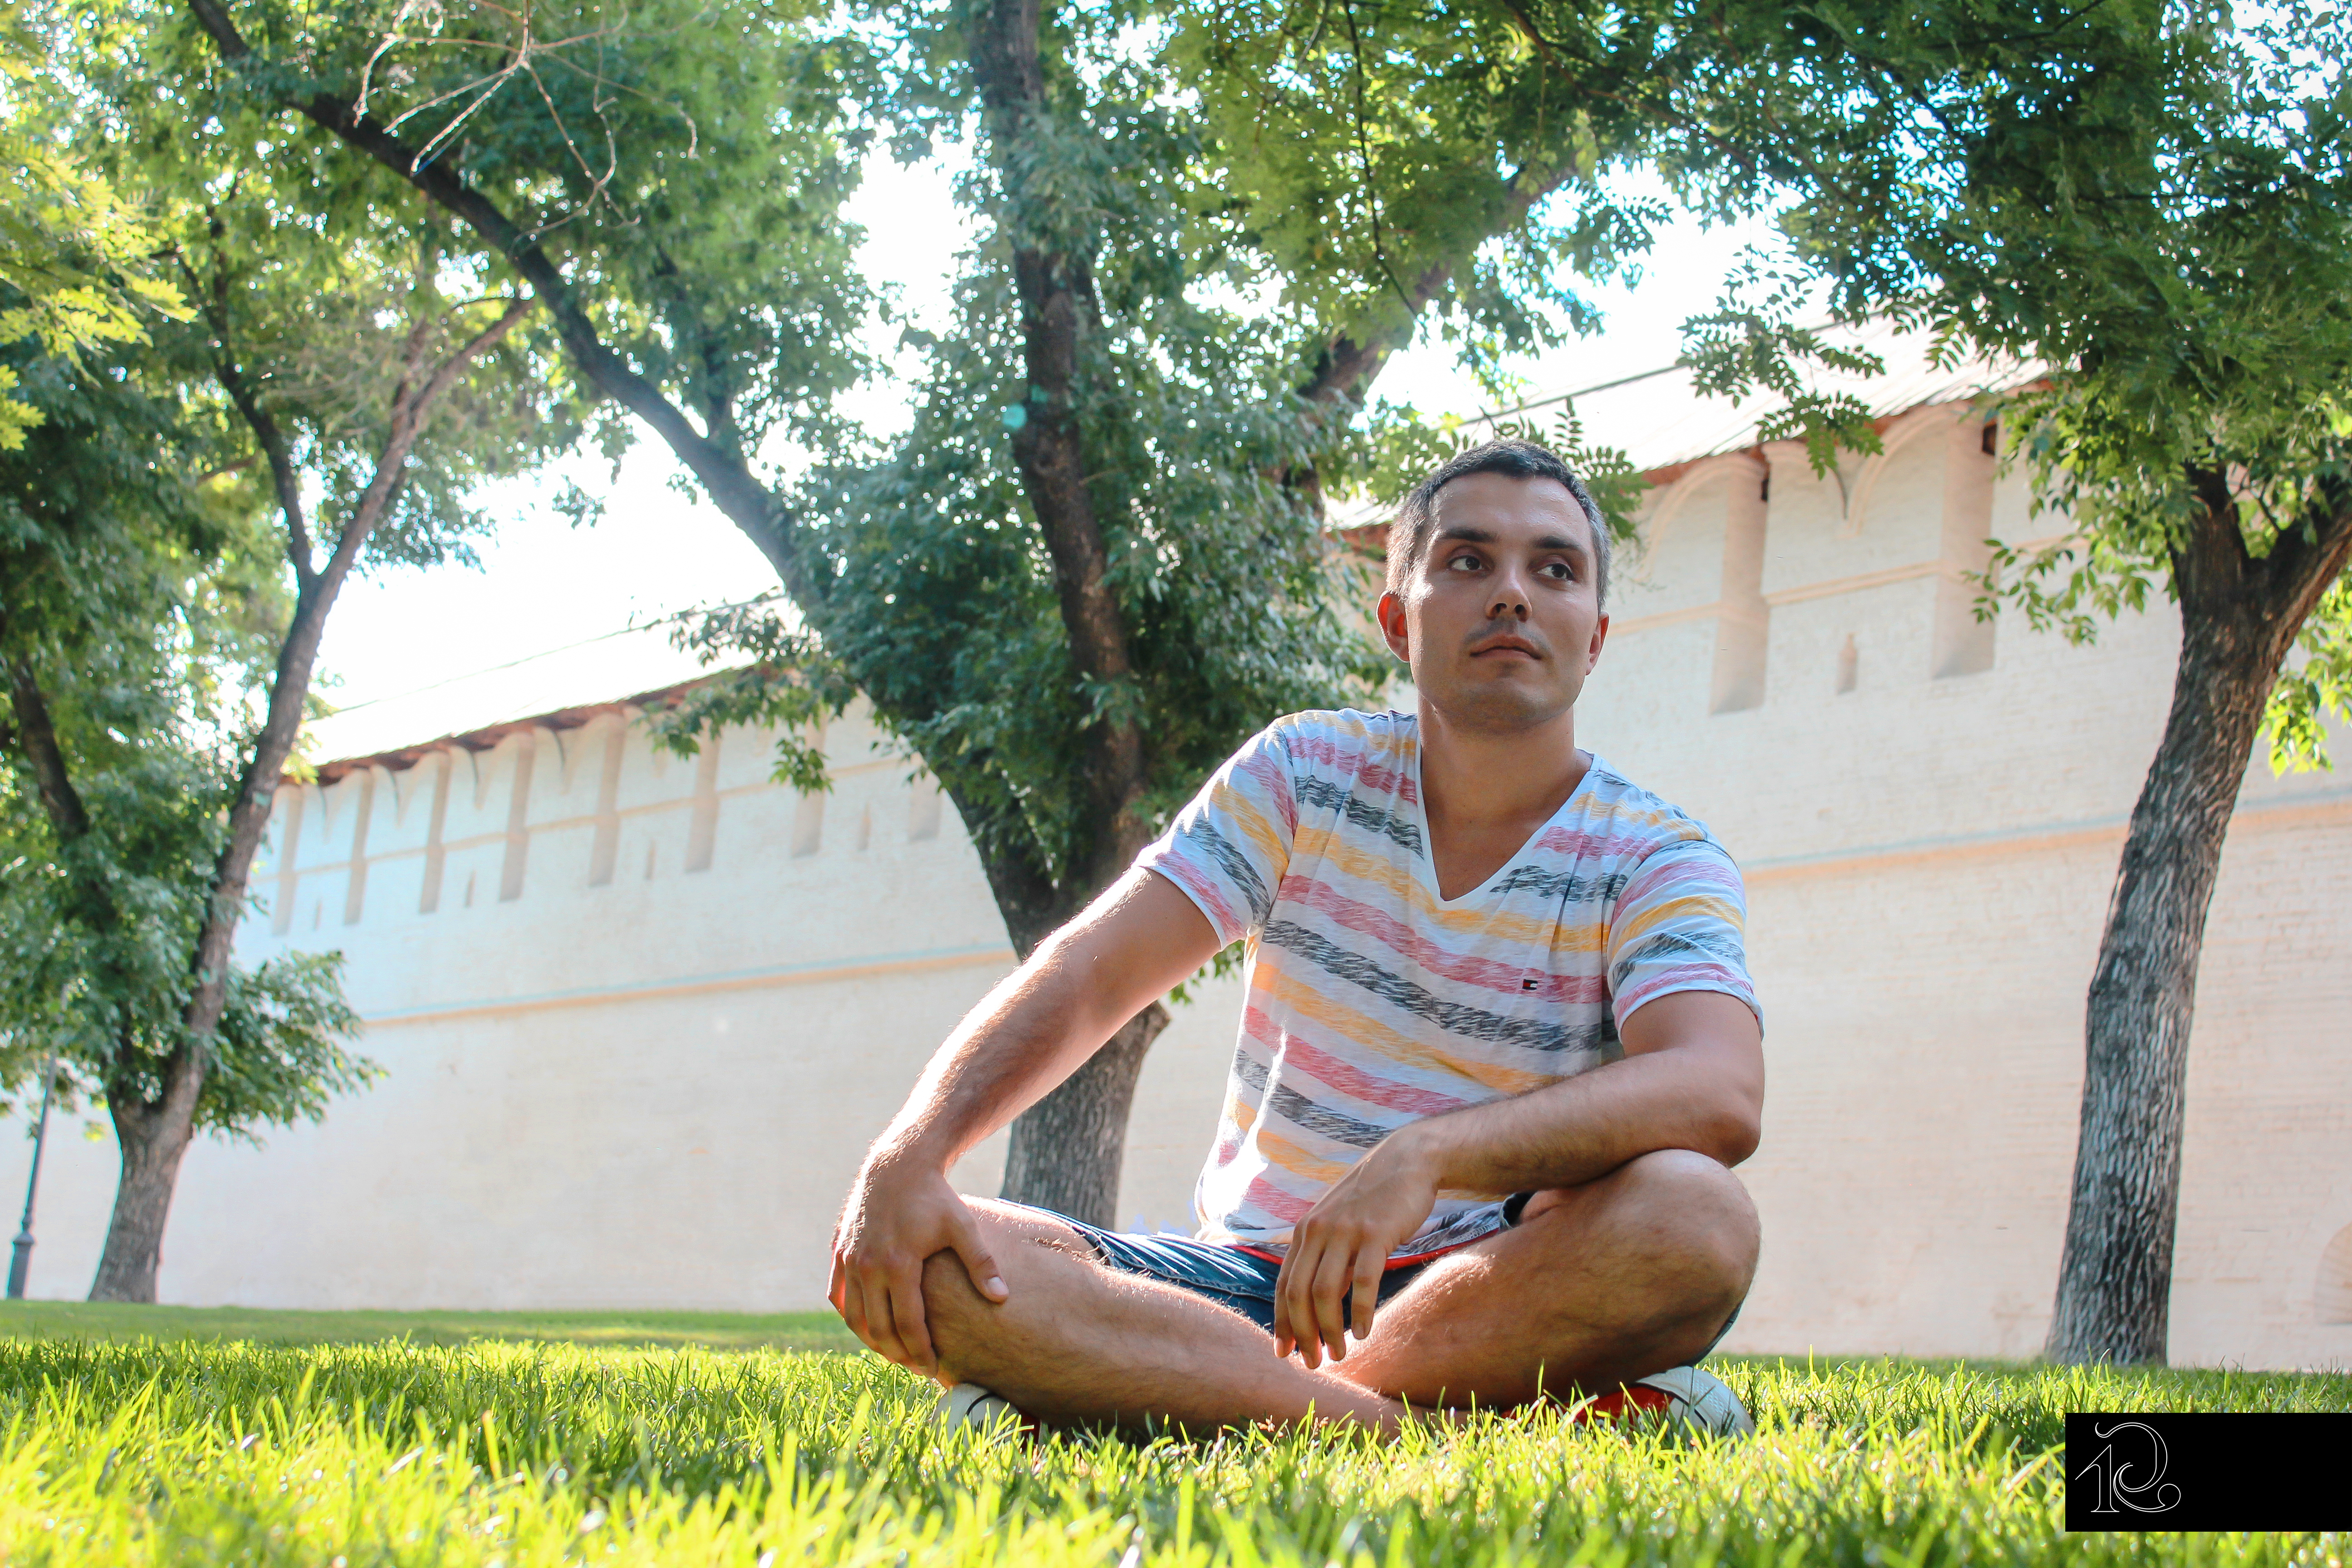
people, nature, sitting, grass, leisure, tree, lawn, summer, muscle, vacation, smile, photography, house, plant, happy, thigh